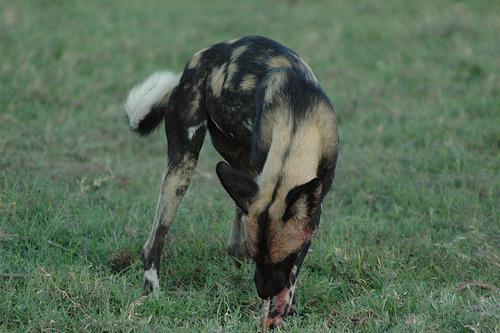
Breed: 211-n000025-African_hunting_dog